Death and state funeral of Meles Zenawi

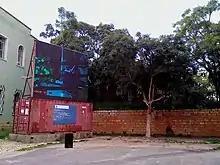
Live broadcast of the funeral in Harar via public space television

Posters, pictures and quotes of Meles were displayed on every street in Addis Ababa. The casket arrived at the National Palace, where the flag-draped coffin was put on display. The coffin, adorned by flowers and draped in the national flag was then placed on a black carriage. Afterward, the casket was slowly drawn to Meskel Square by horses, where thousands of people waited to pay tribute. The funeral ceremony included military bands and religious leaders. The body then was transported in a motorcade to Holy Trinity Cathedral. Mourners were seen waving flags and some wept as they listened to then Prime Minister-elect Hailemariam Desalegn and other US officials' speeches. The casket was interred and the grave covered with stone slabs, as wailing crowds jostled around the burial site. The coffin was accompanied by hundreds of mourners and Meles' wife Azeb Mesfin, who was seen being comforted by officials.